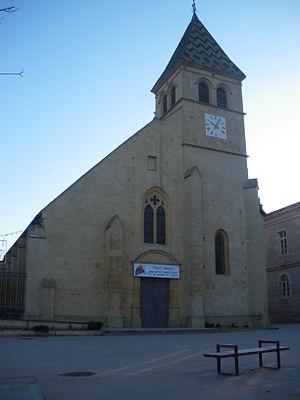
église d'Is sur Tille, Côte d'Or, France
Is-sur-Tille est une commune française située dans le département de la Côte-d'Or en région Bourgogne-Franche-Comté